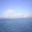
Label: sea